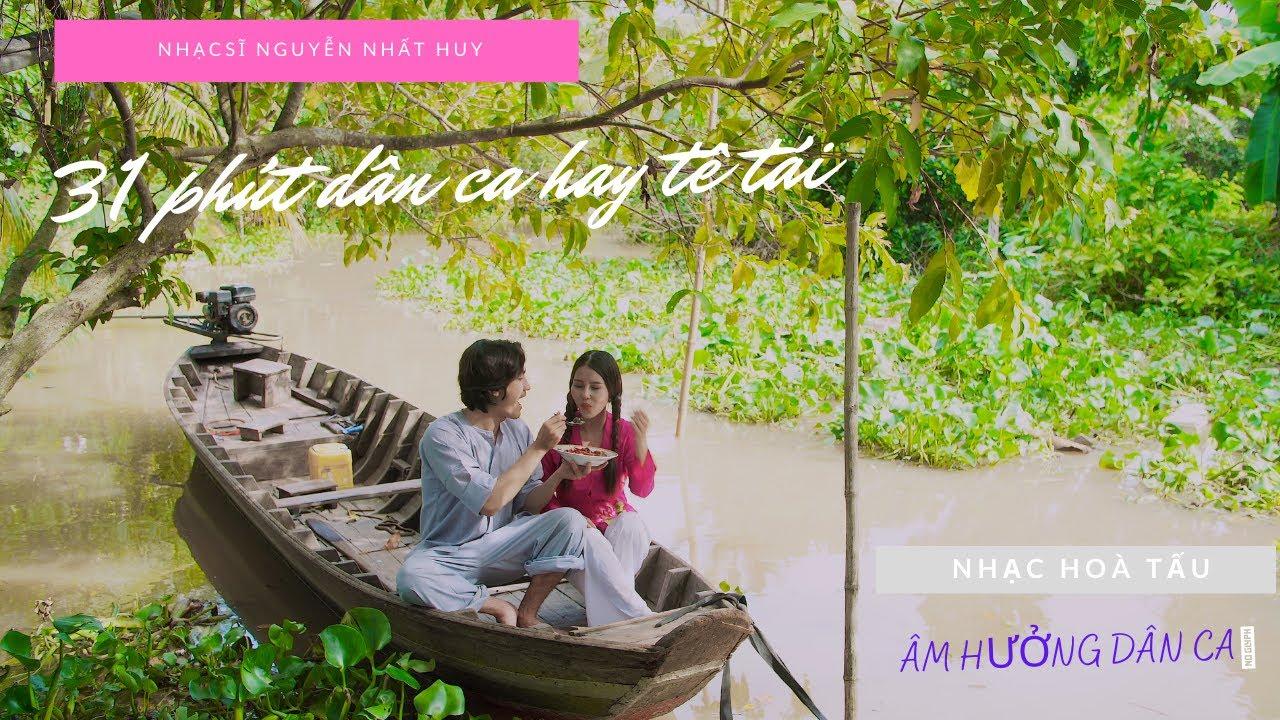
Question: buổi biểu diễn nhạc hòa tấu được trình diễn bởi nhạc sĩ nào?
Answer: nhạc sĩ nguyễn nhất huy